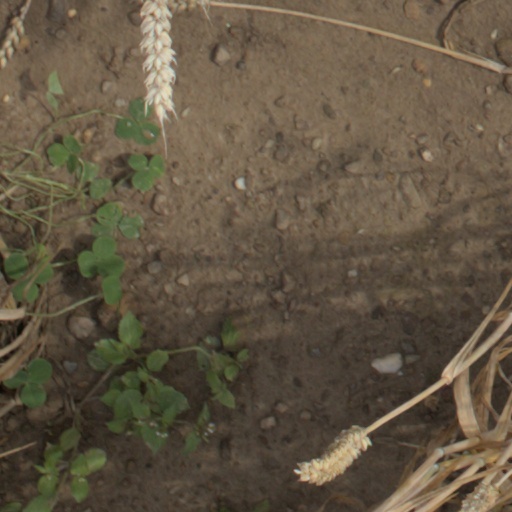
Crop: wheat